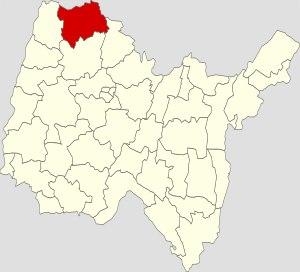
Le canton de Saint-Trivier-de-Courtes est une ancienne division administrative française, située dans le département de l'Ain en région Auvergne-Rhône-Alpes.